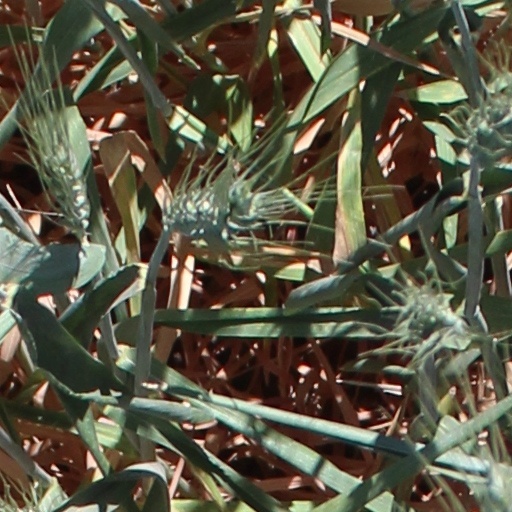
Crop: wheat